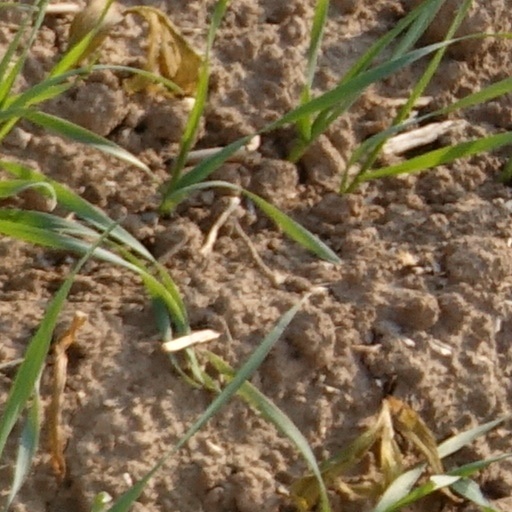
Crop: wheat